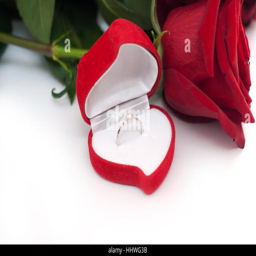
white gold engagement ring with diamonds in a heart shaped box and roses on white isolated background